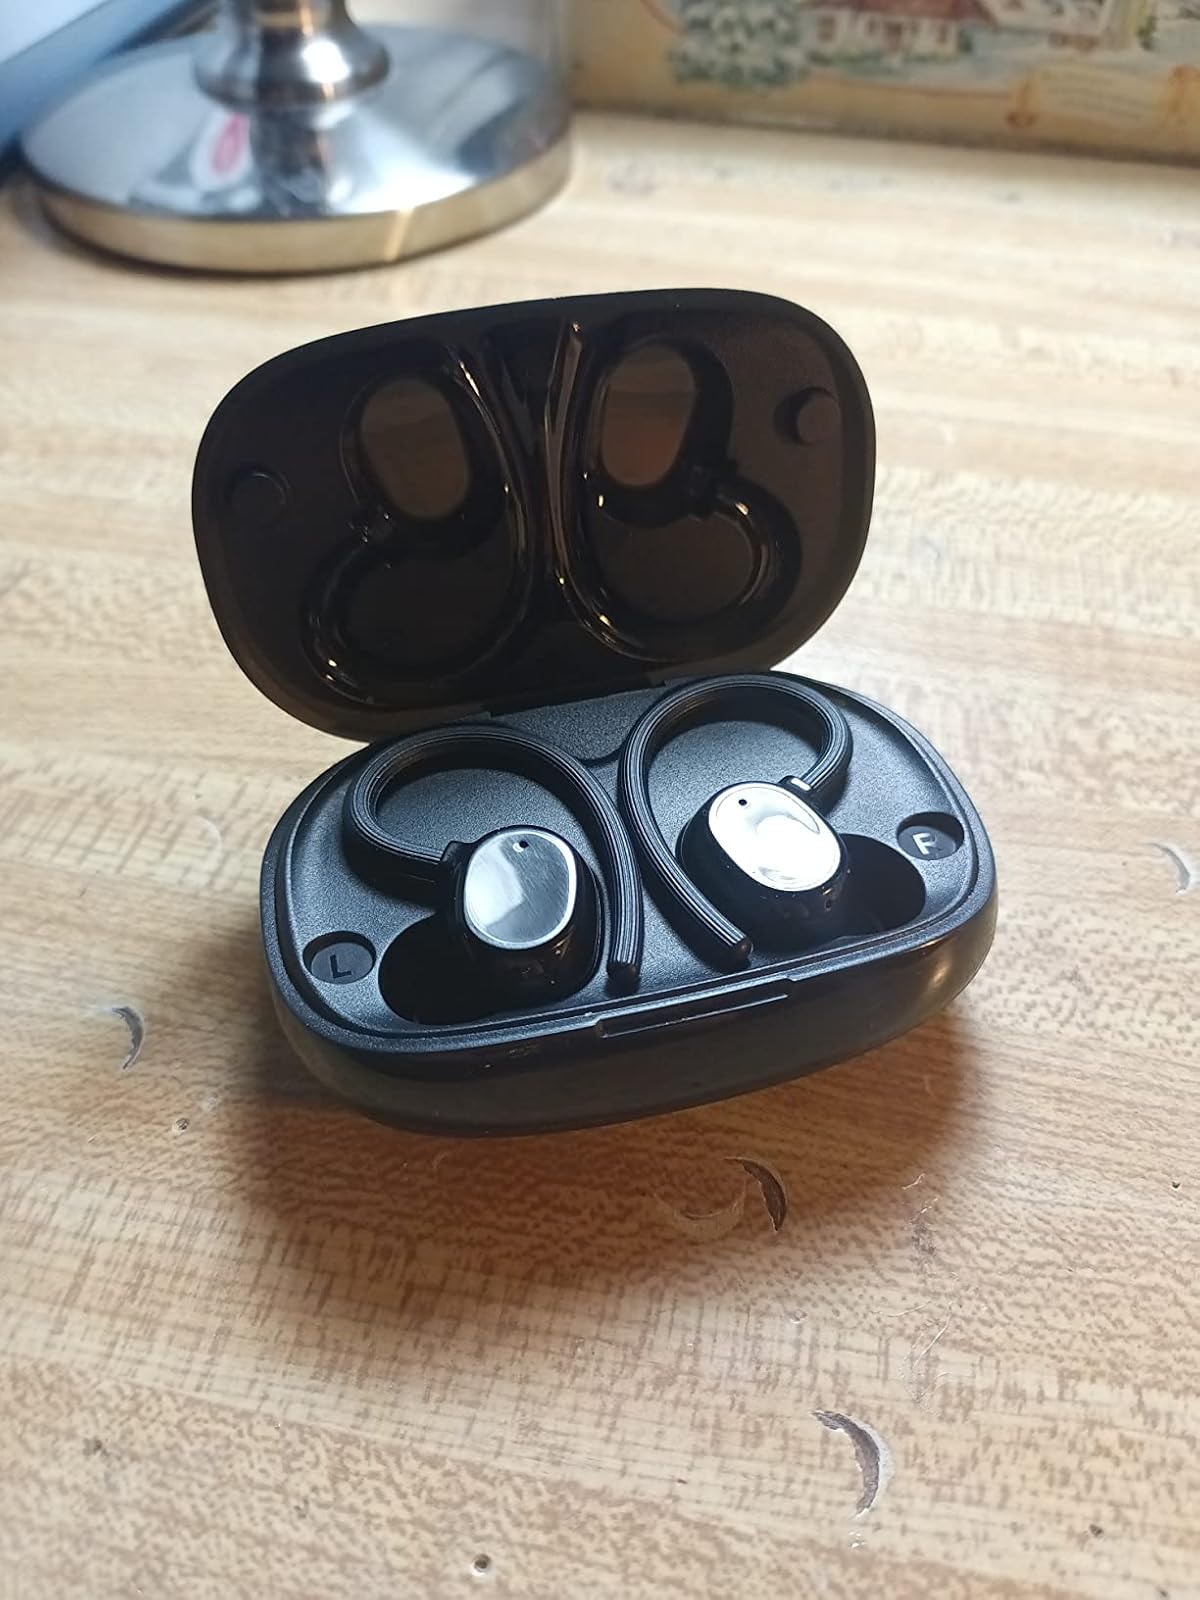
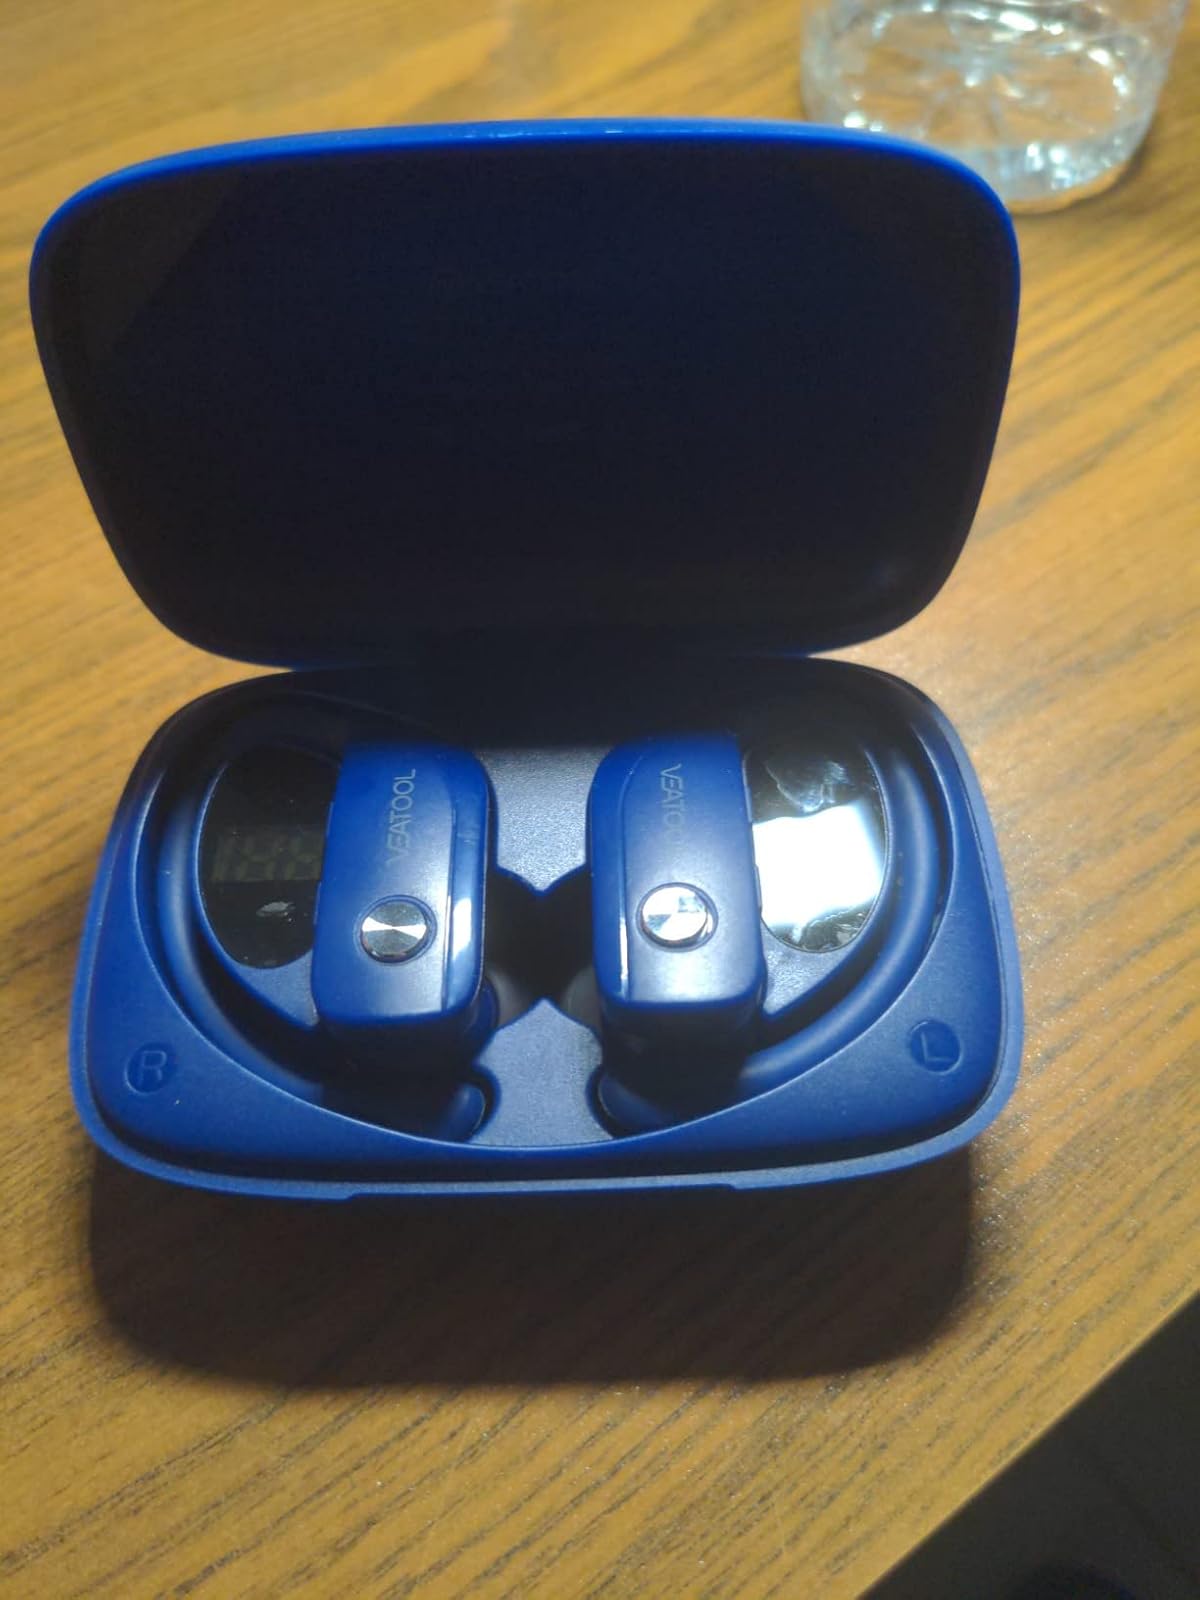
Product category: earbuds
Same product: no